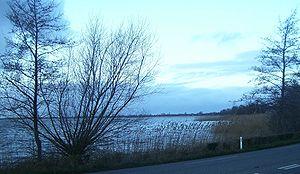
Wijdemeren est une commune dans la province de la Hollande-Septentrionale. La superficie de la commune est de 77,00 km². En 2005, sa population est de 23 237 habitants.